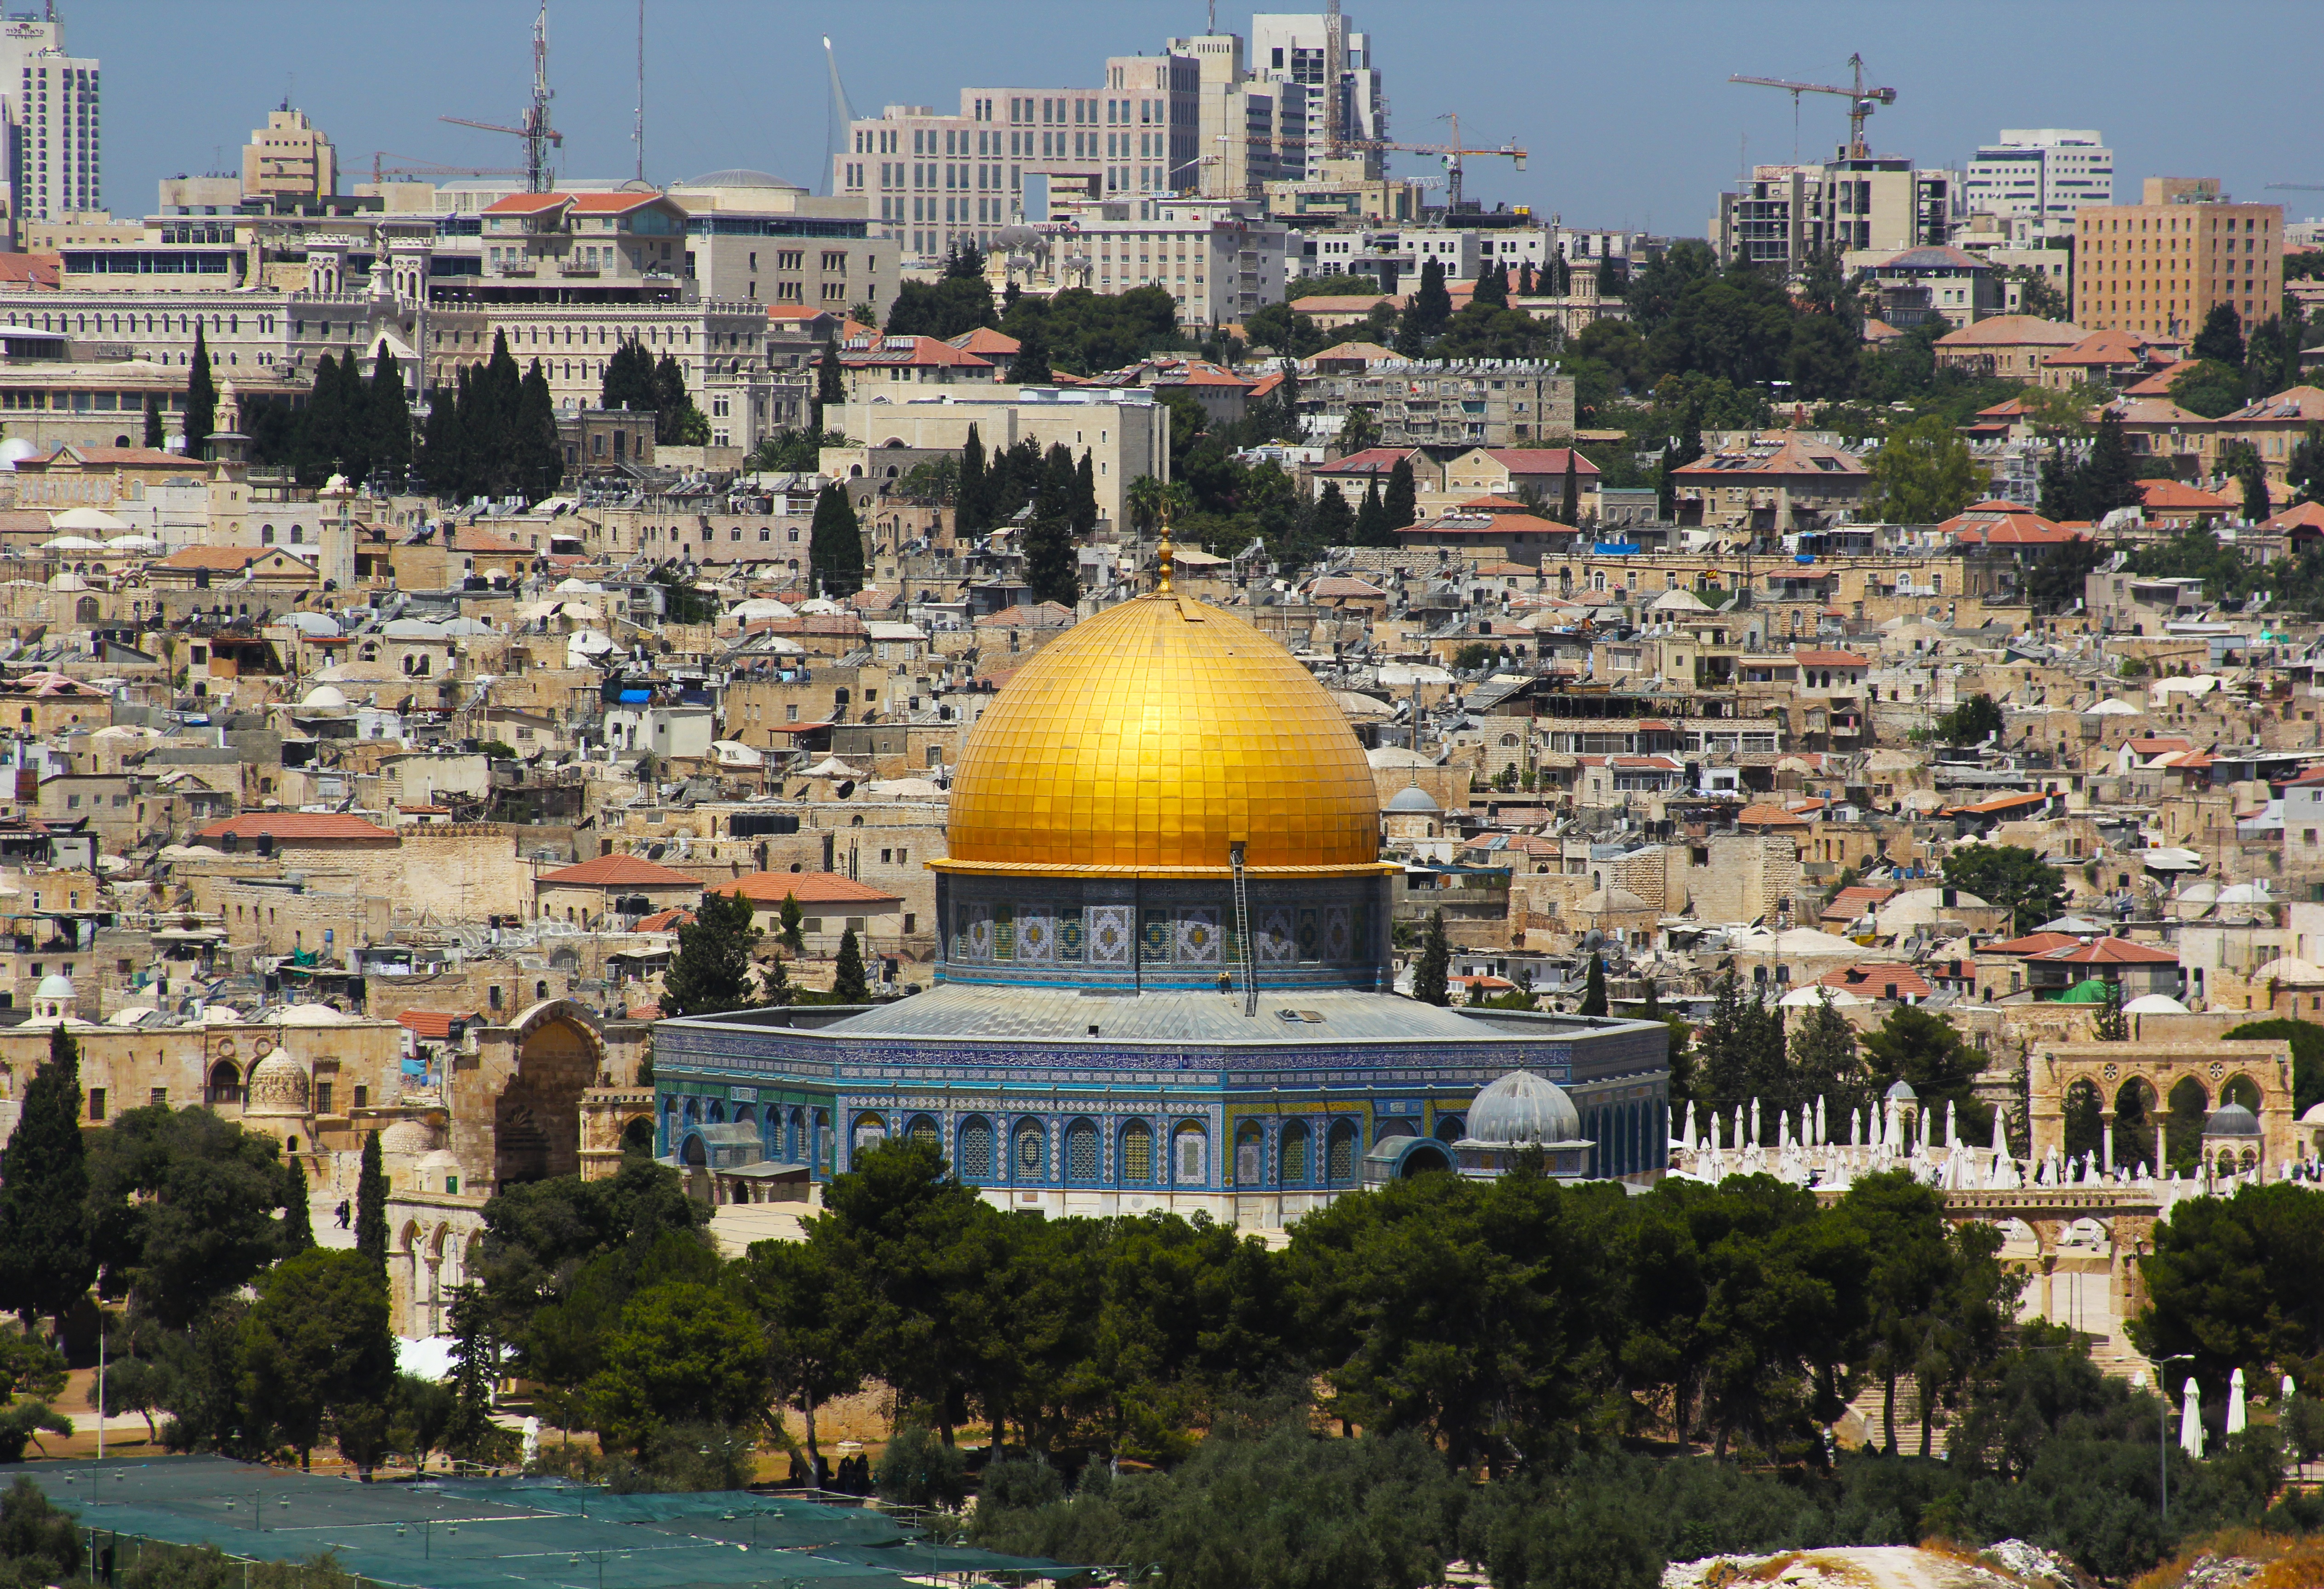
cloud, architecture, sky, skyline, town, view, palace, old, city, wall, cityscape, downtown, travel, panoramic, golden, holiday, religion, ancient, landmark, blue, tourism, place of worship, religious, national, international, bank, gold, buildings, faith, beauty, mosque, history, christianity, islam, worship, orthodox, sacred, dome, olives, temples, pilgrimage, vacations, jerusalem, israel, palestine, metropolis, cities, mound, east, jewish, spirituality, destinations, judaism, belief, muslims, human settlement, holies